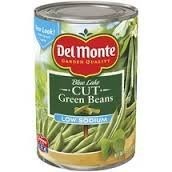
Item Name: Del Monte Low Sodium Vegetables 14.5Oz Can Choose Vegetable Below (Blue Lake Cut Green Beans)
Product Description: Grocery
Value: 6.0
Unit: Count

Price: 1.74